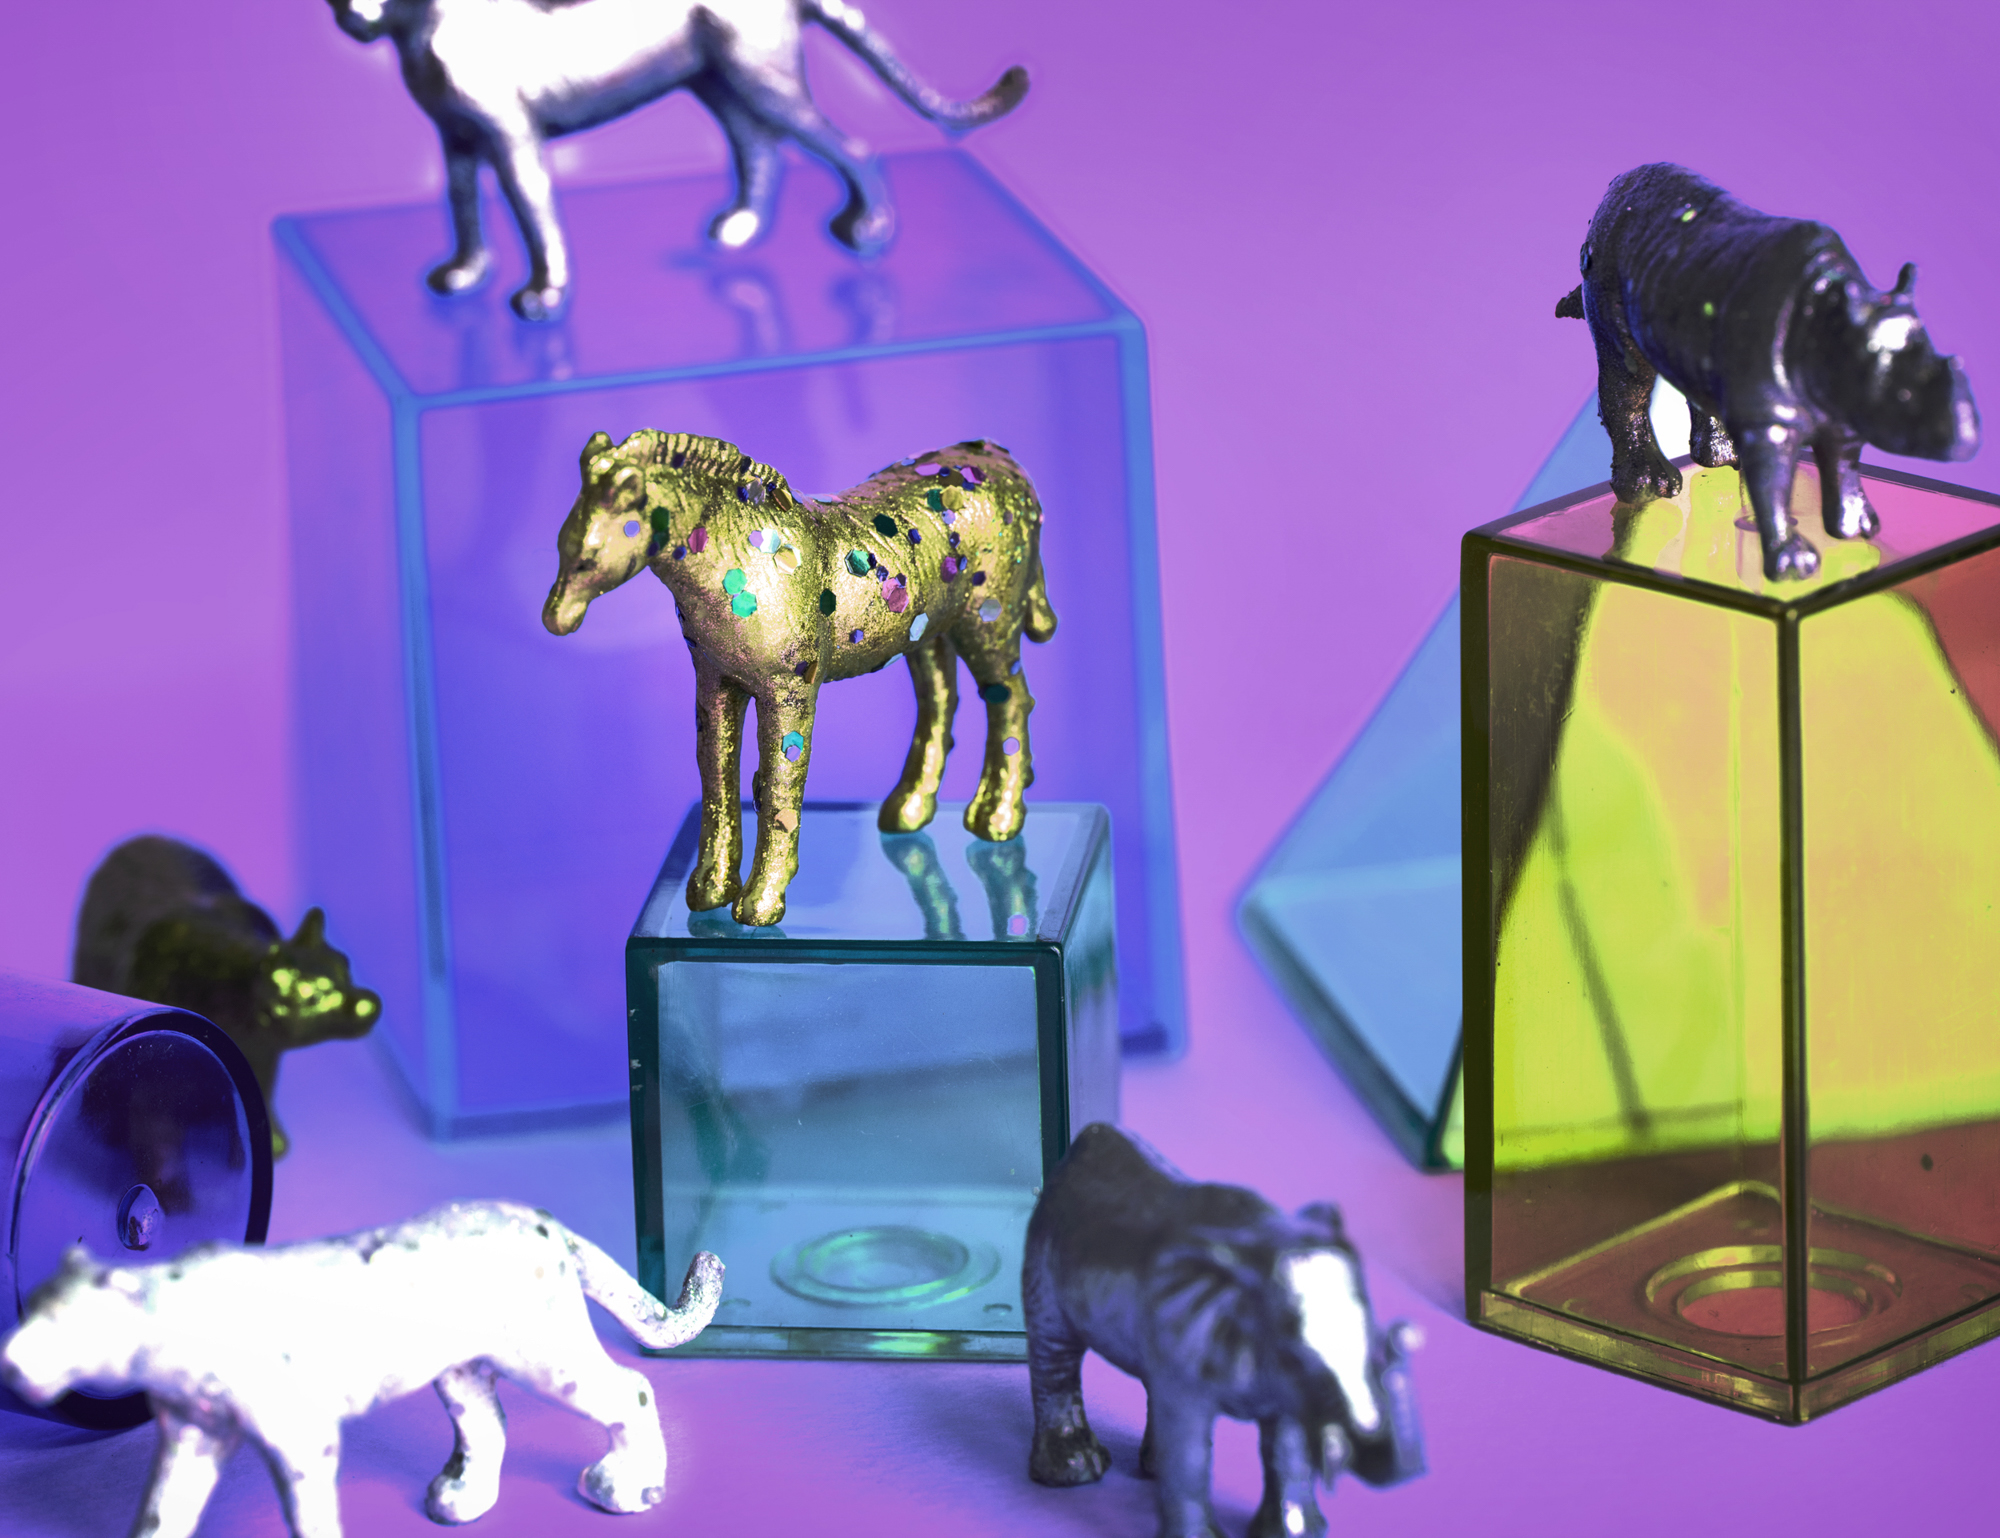
amusement, animals, background, childhood, children, colorful, cylinder, design, purple, organism, technology, toy, fictional character, art, figurine